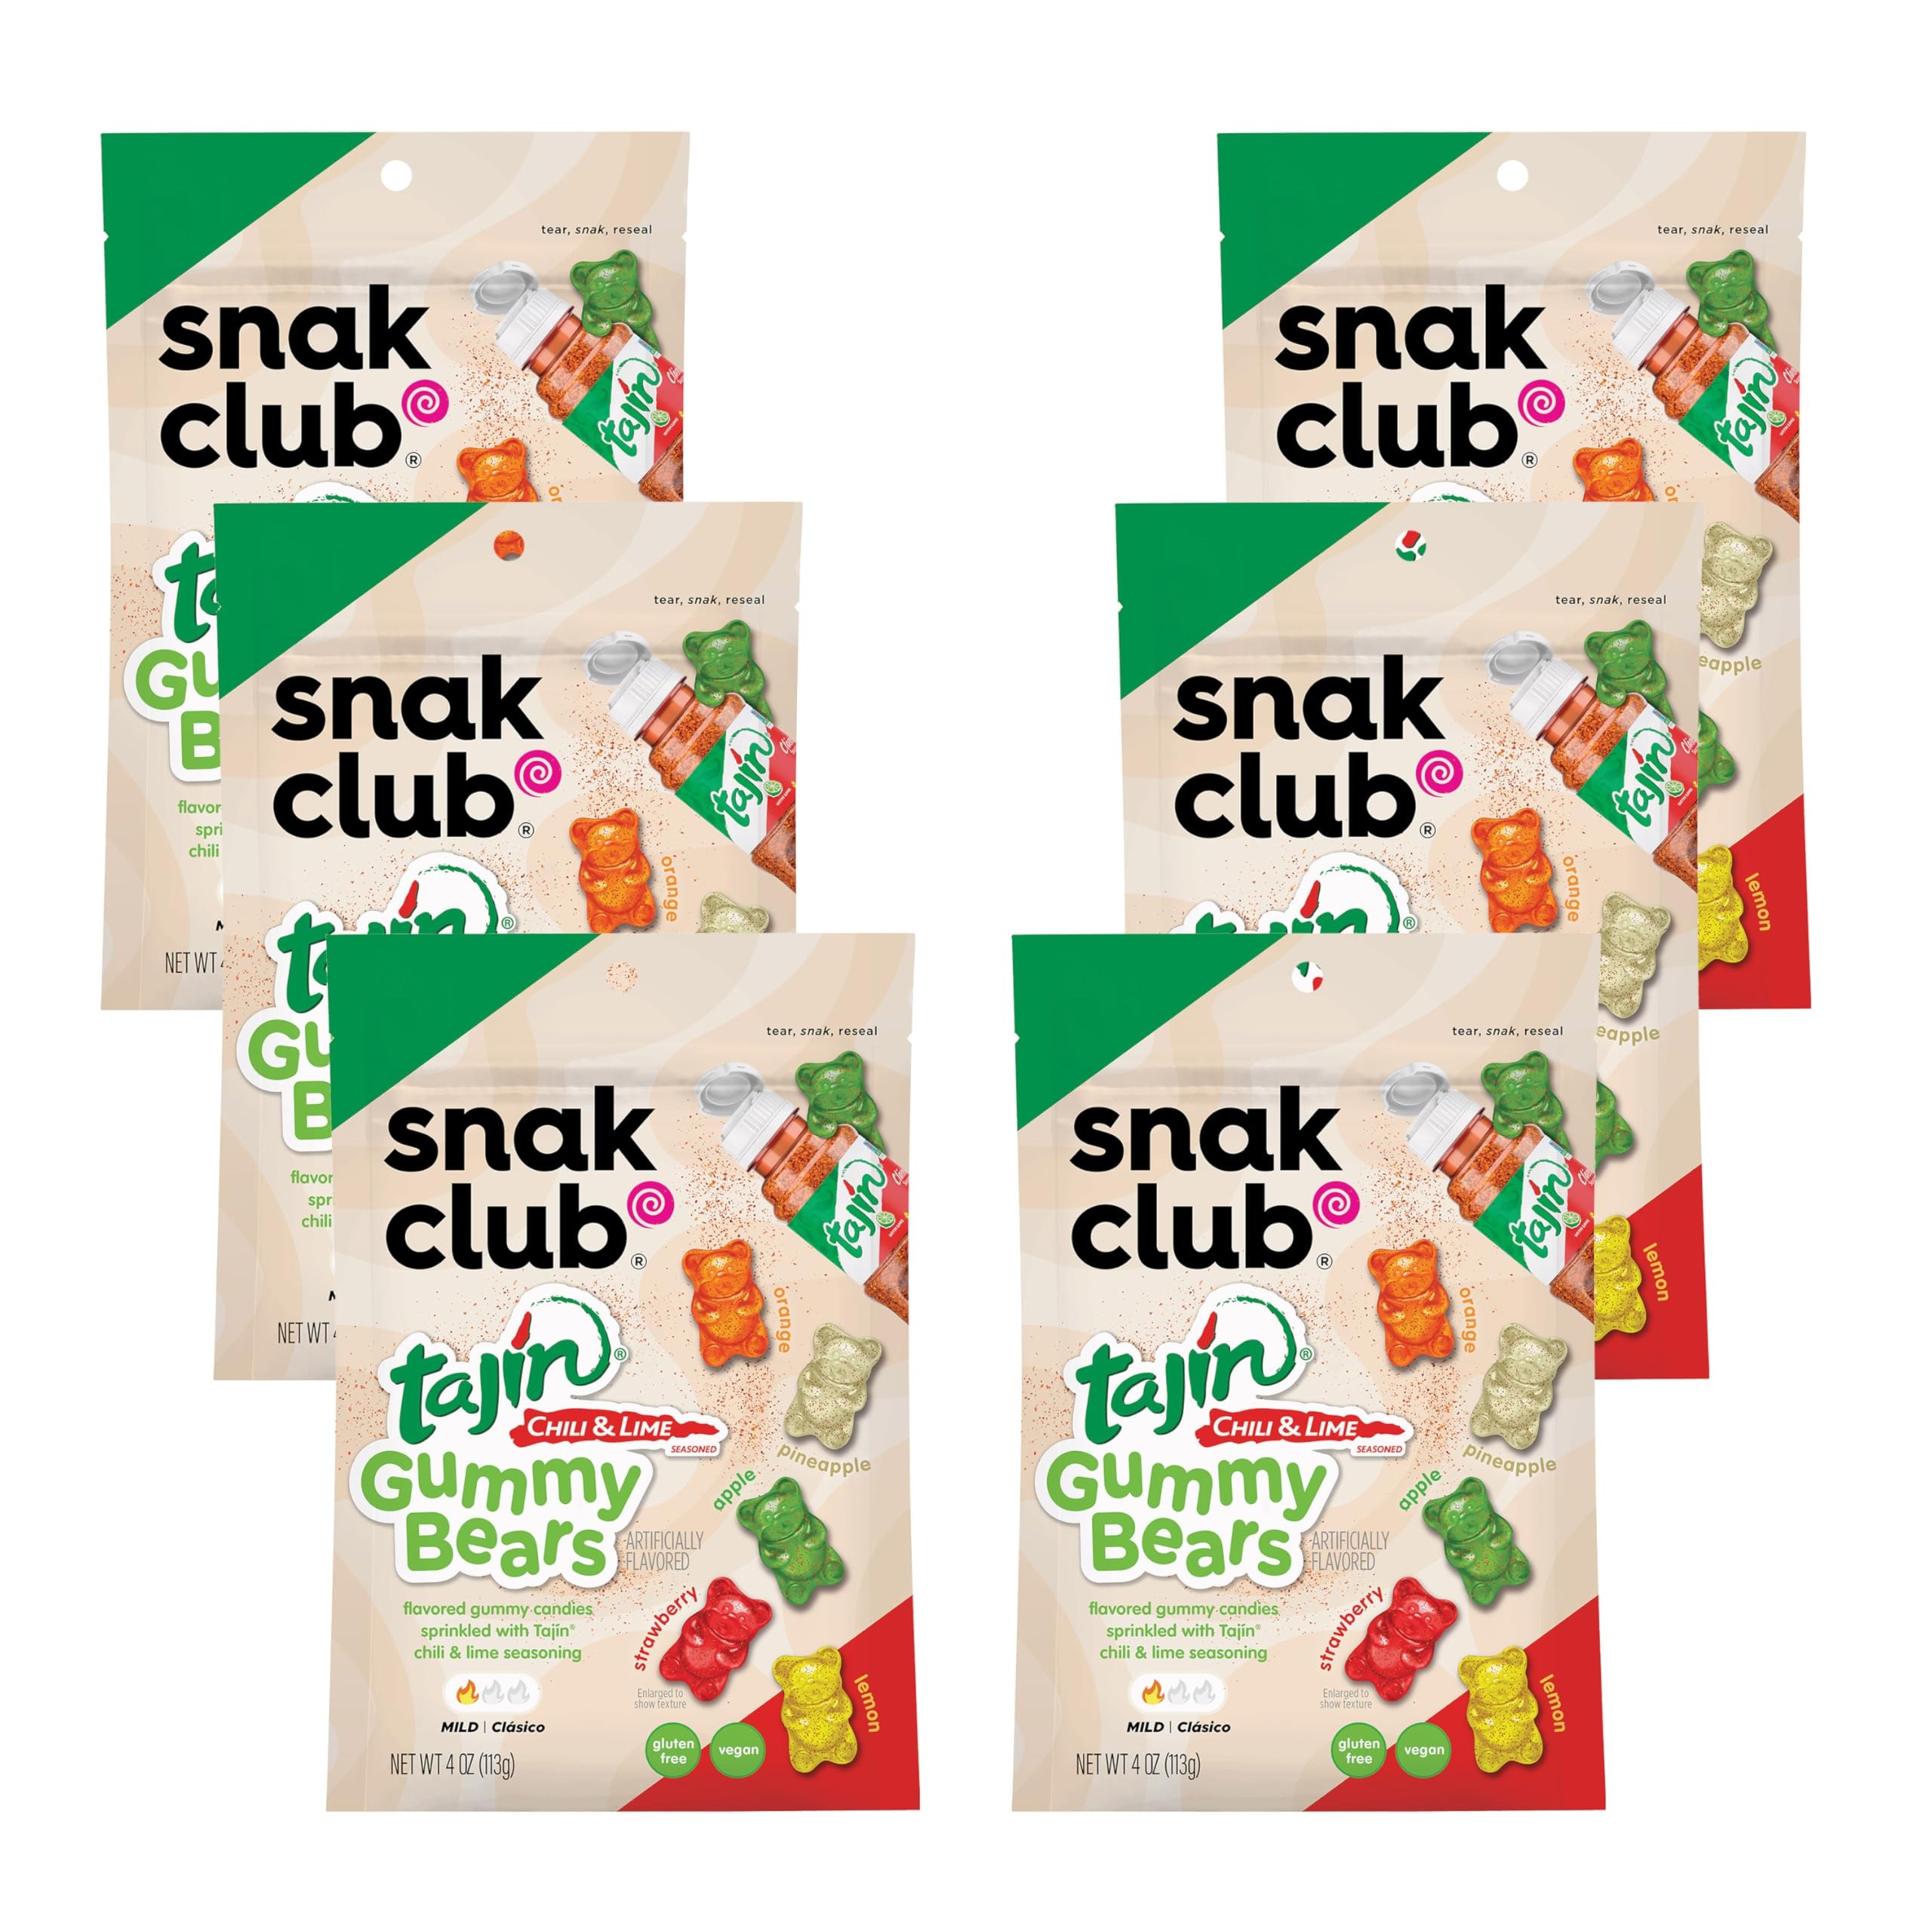
Item Name: Snak Club Tajin Gummy Bears, Assorted Fruit Candy Gummies with Chili and Lime Seasoning, Mild, Gluten-Free and Vegan Snacks, 4 oz Resealable Bags, 6 Pack
Bullet Point 1: Sweet and Spicy Tajin Gummy Bears: These mouthwatering assorted fruit gummies are topped with Tajin Clasico seasoning, a mixture of chili peppers, sea salt, and lime. Mild in heat but bold in flavor, these gummy candies are sure to satisfy.
Bullet Point 2: Perfect for Any Snacker: Each assorted pack of gummies with Tajin Clasico includes strawberry, lemon, apple, pineapple, and orange flavors. Not only are these gummies low in fat, but they are also a vegan and gluten-free snack.
Bullet Point 3: Snacks for Every Occasion: These sweet and spicy fruit candies are a delicious solution for your snacking needs. The Mexican candies are awesome for travel snacks, party treats, or at-home munching. You can even pack them as a lunch snack.
Bullet Point 4: Resealable Pouches: The 4 oz resealable bags make them the perfect sweet treat for solo-snacking or taking on the go. A touch of spice makes everything nice, and these unique gummies redefine everyday gourmet snacks for snack lovers.
Bullet Point 5: Other Snak Club Cravings: We don’t stop at craveable gummy and chewy candy. From raw, roasted, and seasoned nuts to trail mixes packed with protein and chocolate, we’ve got bold snacks for you whenever you need them.
Value: 18.0
Unit: Ounce

Price: 18.96